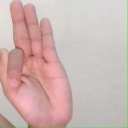
अक्षर: फ